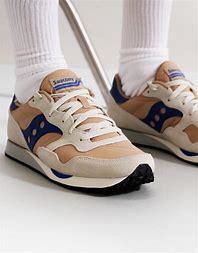
Brand: Saucony
Model: DXN